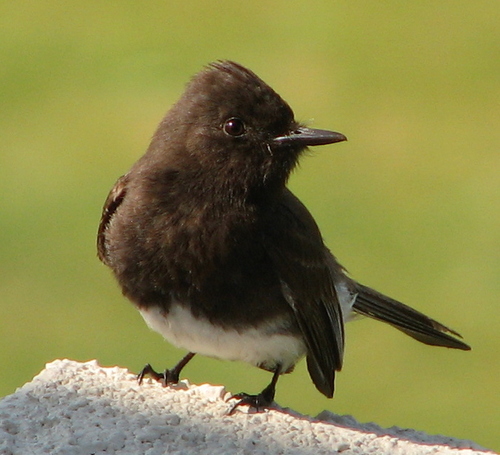
a black bird with a with underbelly and black beak.
this is a black bird with a white belly and a black pointy beak.
a small black bird with a white underbelly.
this bird is black with white on its stomach and has a very short beak.
a small dark brown bird with a white belly and pointy small black bill.
a brown breasted, white bellied bird with a flat beak.
the small bird has a white belly, brown back, and small bill.
this bird is black with white and has a long, pointy beak.
this bird is black with white and has a long, pointy beak.
this bird has wings that are black and has a white belly
Species: Sayornis